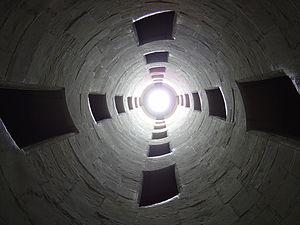
Escalier à double révolution de Chambord (vue en contreplongée au centre des escaliers)
Un escalier en colimaçon ou de manière désuète en limaçon est un escalier de forme hélicoïdale.